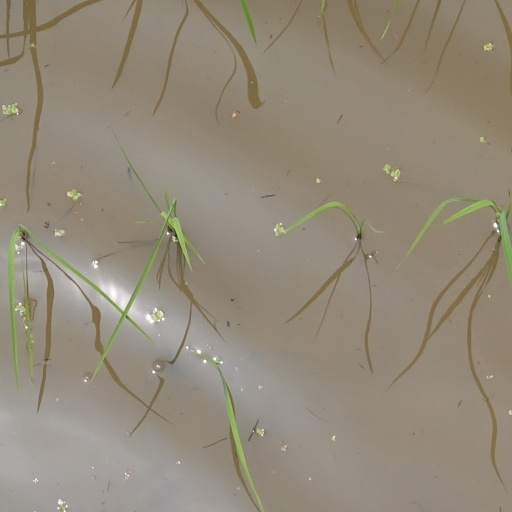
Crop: rice